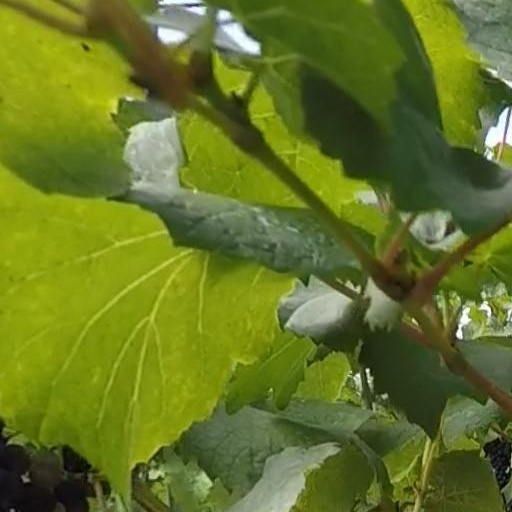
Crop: grape